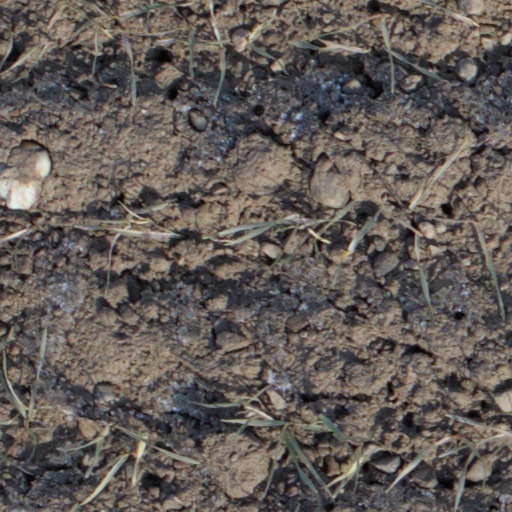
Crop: wheat